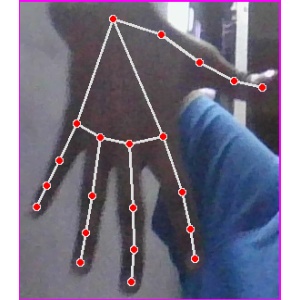
अक्षर: ढ